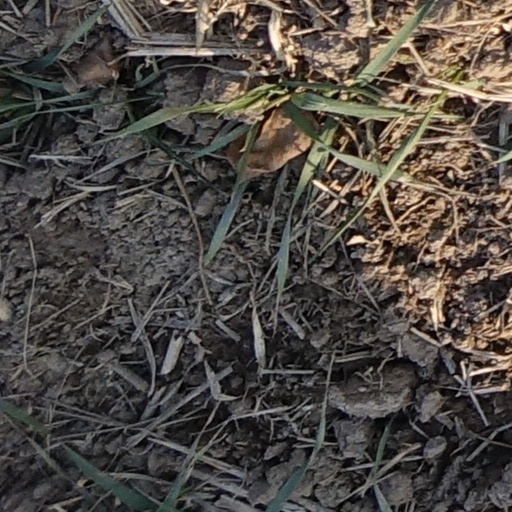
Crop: wheat